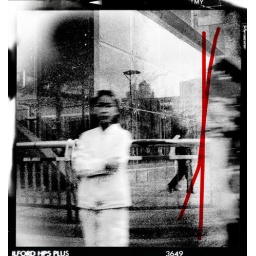
young girl in white - standing by the side of the road - central Ningbo